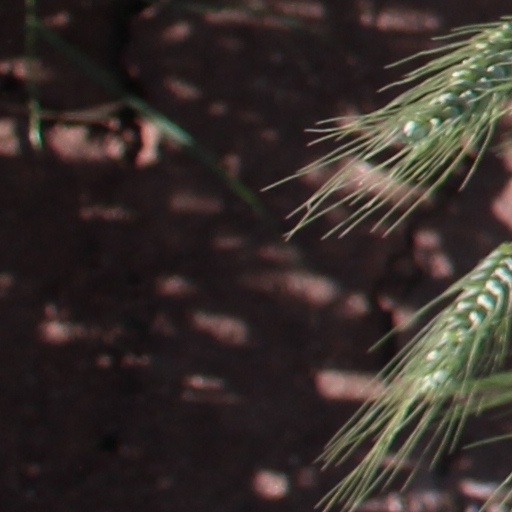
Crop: wheat